Vincent Woropay

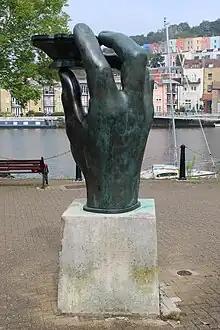
"Hand of the River God" (1984)

Woropay was born in London, of Polish parents. He studied fine art at Brighton Polytechnic, gaining a first class honours degree in 1977, and at the Slade School of Fine Art he obtained a higher diploma in 1979. He was a fellow of the British School at Rome from 1979 to 1981. He was a lecturer at Middlesex Polytechnic from 1981 to 1991, and from 1991 was a senior lecturer at the Wimbledon School of Art.